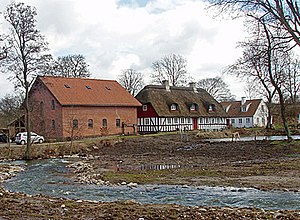
Beder Sogn / Vandmøller / Fulden Vandmølle
Fulden Mølle, efter at stemmeværket er fjernet, og vandet ledt uden om mølledammen.
Fulden Mølle ved Giber Å, Beder Sogn, Ning Herred, Århus Amt. Denmark
Beder Sogn ligger i Aarhus Kommune.Indtil Kommunalreformen i 1970 var Beder sogn en del af Beder-Malling sognekommune. Del af Ning Herred, Århus Amt. I Beder ligger Beder Kirke. Byen er stationsby på Hads-Ning Herreders Jernbane også kaldet Odderbanen.